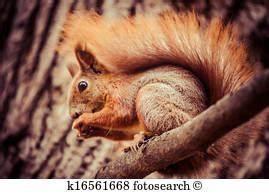
squirrel